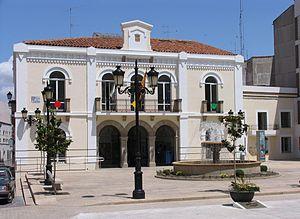
Navalmoral de la Mata est une ville espagnole située en Estrémadure dans la province de Cáceres.
Le Campo Arañuelo est une comarque espagnole de la province de Cáceres. Le chef-lieu de cette région naturelle est Navalmoral de la Mata, qui a 17 000 habitants, et est aussi le district judiciaire et la ville commerciale de toute la contrée.